Kingdom of Greece

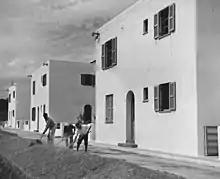
Workmen grading the street in front of new housing constructed with the help of Marshall Plan funds

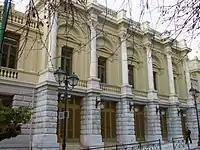
The National Theatre of Greece, formerly known as the "Royal Theatre", in Athens

The developmental strategy adopted by the country was embodied in centrally organised five-year plans; yet their orientation was indistinct. The average annual emigration, which absorbed the excess workforce and contributed to extremely high growth rates, exceeded the annual natural increase in population. The influx of large amounts of foreign private capital was being facilitated, and consumption was expanded. These, associated with the rise of tourism, the expansion of shipping activity and with the migrant remittances, had a positive effect on the balance of payments.